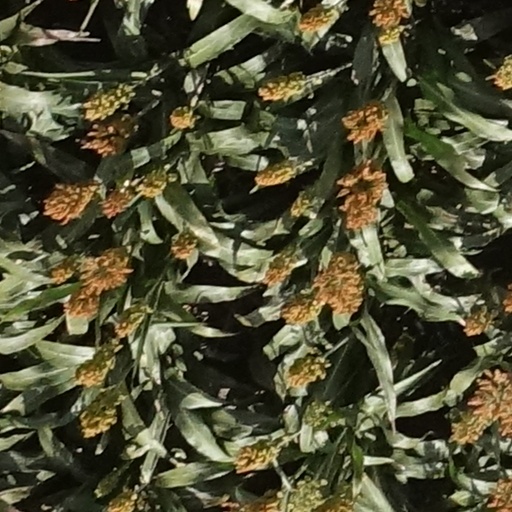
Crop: sorghum